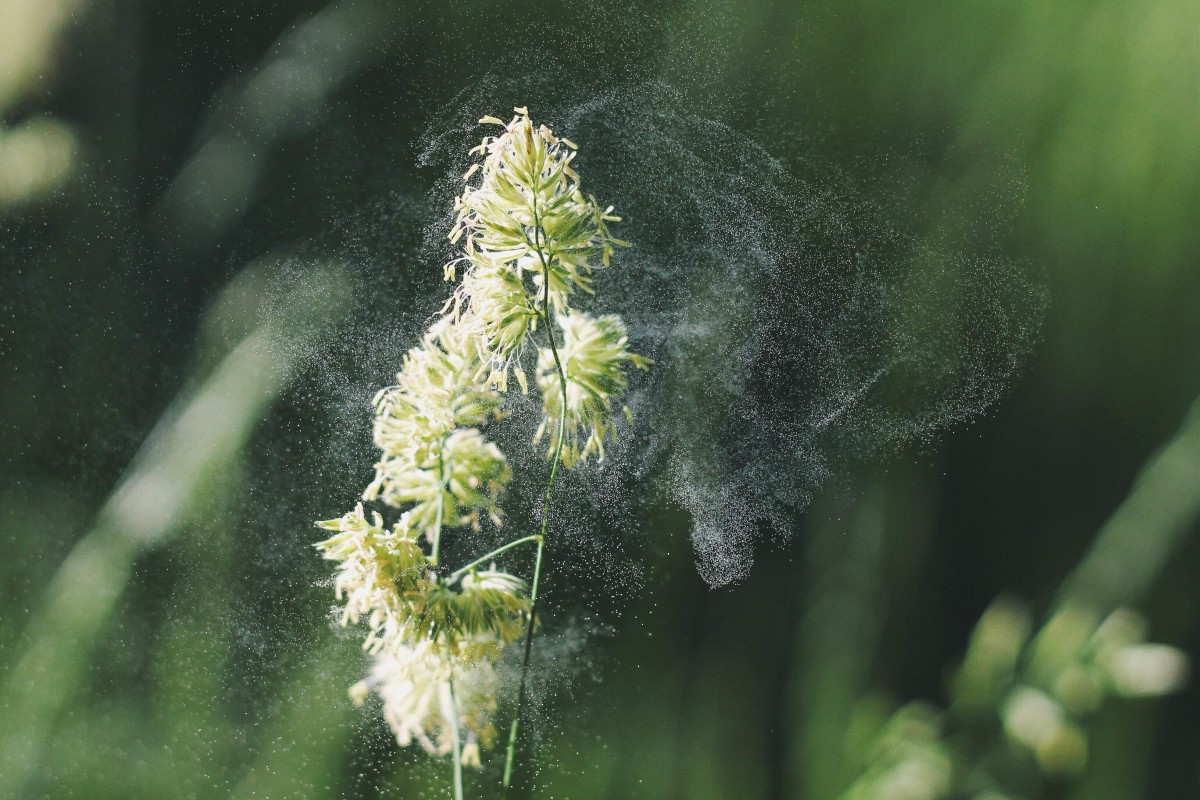
Tags: blossom, mist, sunlight, leaf, flower, pollen, pollination, green, botany, flora, wildflower, close up, macro photography, flowering plant, grass family